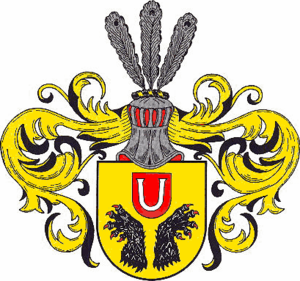
Uchte
Coat of arms of Uchte
Uchte er en kommune med knap 4.700 indbyggere, beliggende sydvest for Nienburg, i den sydvestligste del af Landkreis Nienburg/Weser i den tyske delstat Niedersachsen. Byen kalder sig en Flecken, som betegner et mindre lokalcentrum, men som er uden købstadsrettigheder.